Protests against Donald Trump

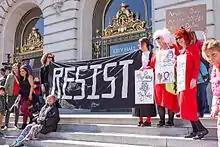
Day Without a Woman protesters in front of San Francisco City Hall

The Women's March on Washington was a January 21, 2017, protest in Washington, D.C., which attracted about 597,000 people to Independence Ave & Third St. to protest Donald Trump's first full day in office. Simultaneous protests drew large crowds across all 50 US states, and on six continents. There was an estimated 3.3 to 4.6 million people involved in the march across the country, making it the largest protest in United States history.